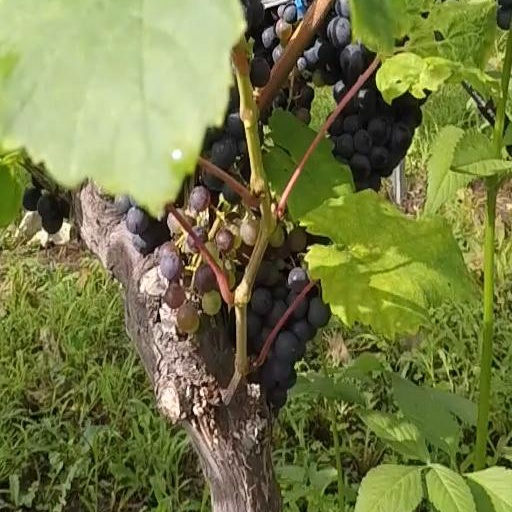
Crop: grape